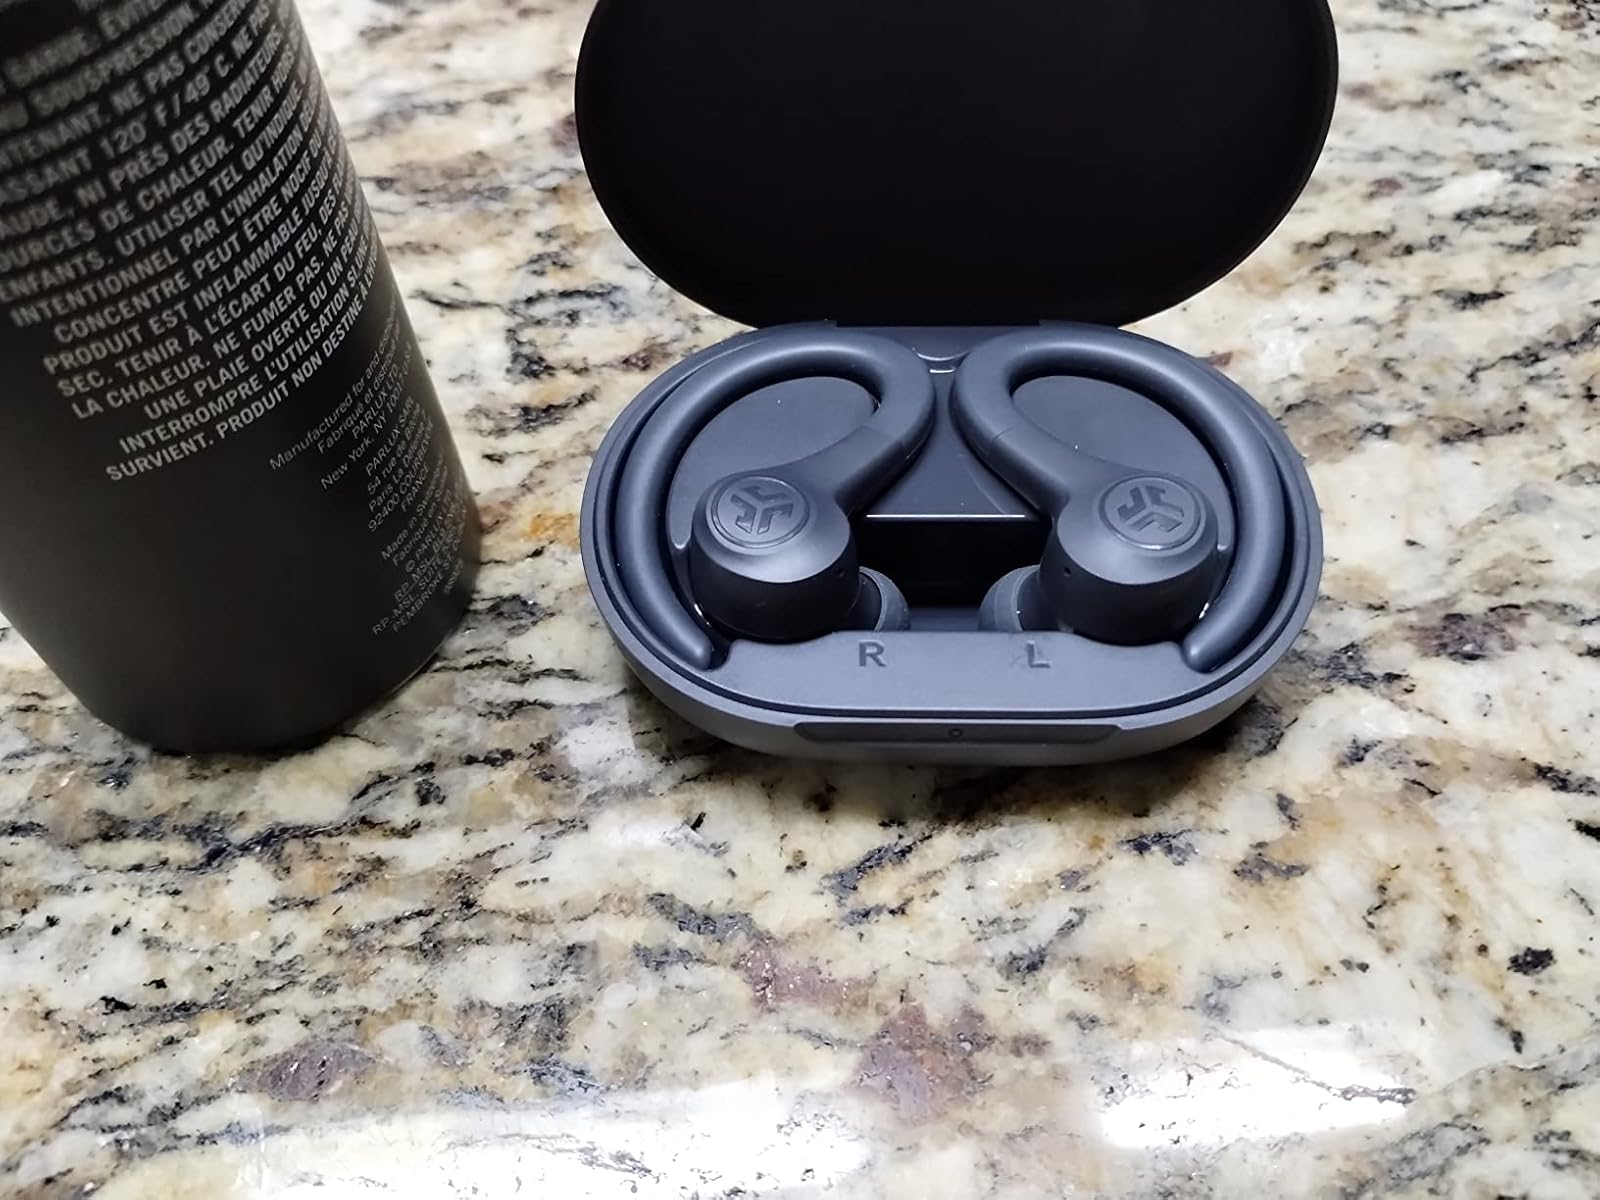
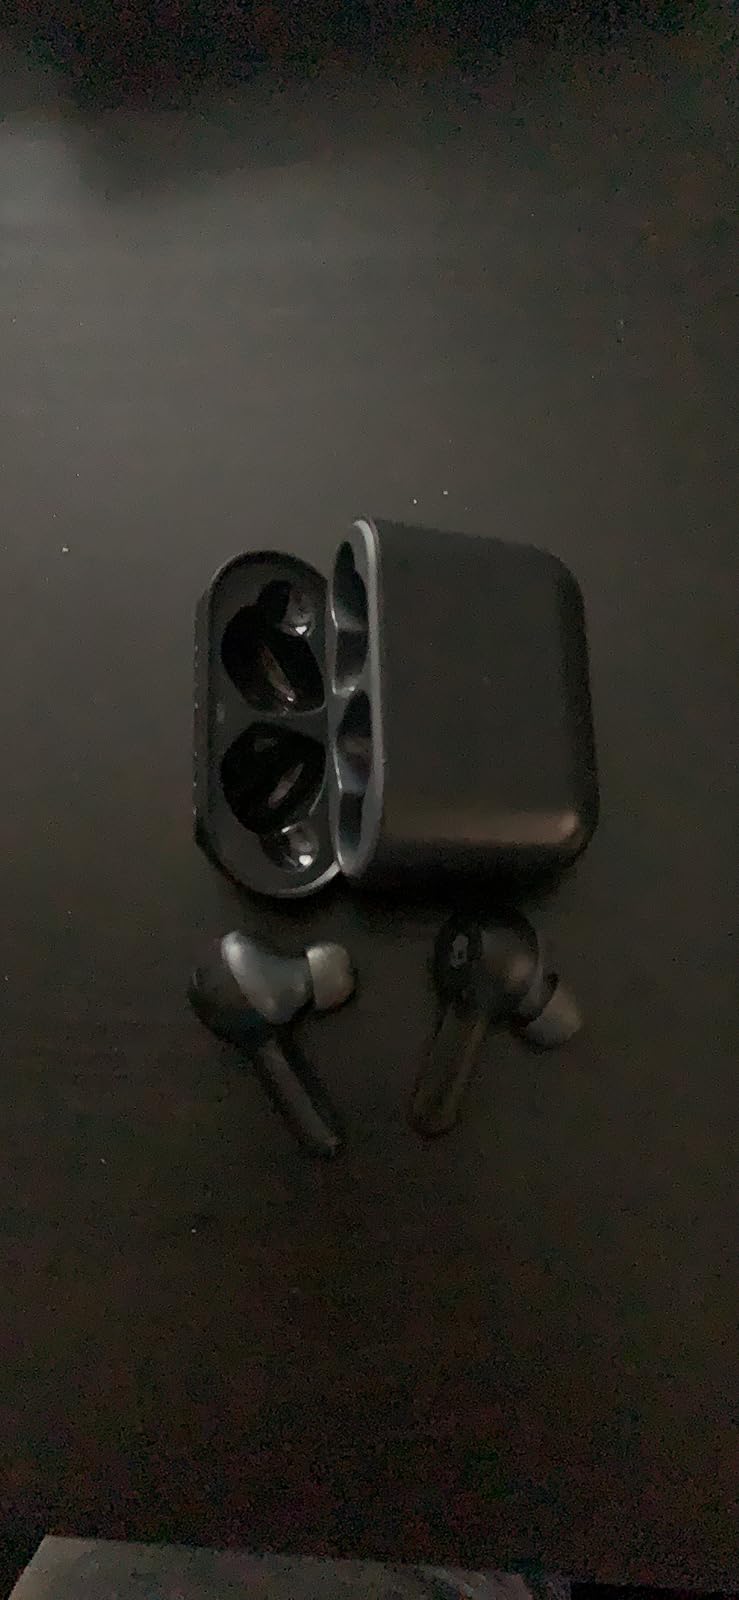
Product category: earbuds
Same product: no